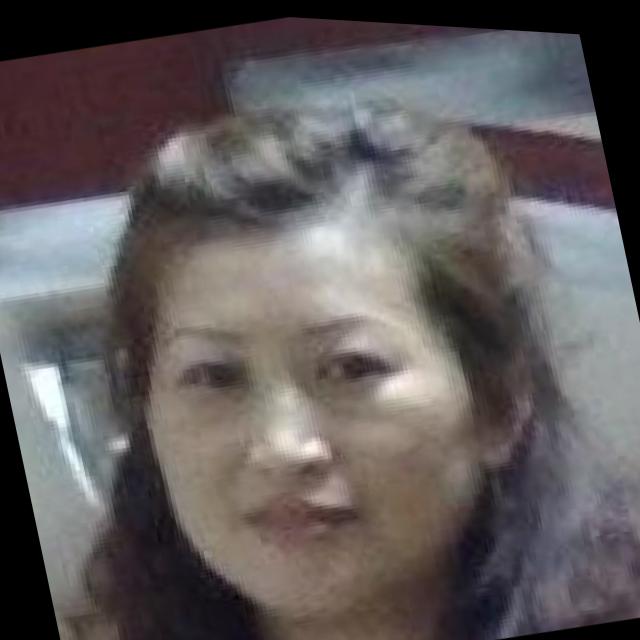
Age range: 21-44